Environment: real
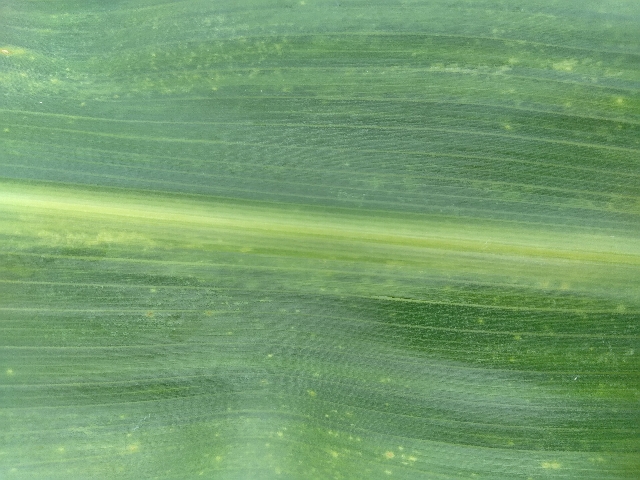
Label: lethal_necrosis